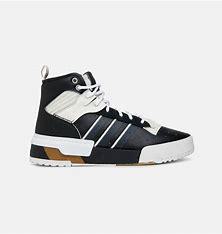
Brand: adidas
Model: Rivalry Rm Skate